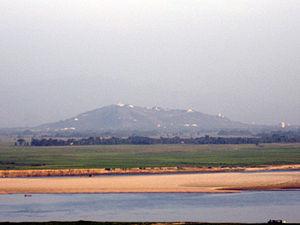
Mandalay Hill vue de l'ouest, depuis un bateau ou de l'autre côté de l'Irrawaddy.
Mandalay Hill est une colline de 224 mètres d'altitude située au nord-est du centre de Mandalay, en Birmanie. Elle a donné son nom à la ville. Mandalay Hill est couverte de stûpas et de monastères et constitue un lieu de pèlerinage important pour les bouddhistes birmans depuis presque deux siècles.